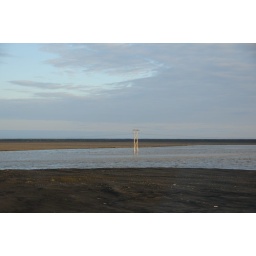
DSC_3297 - tower in the river